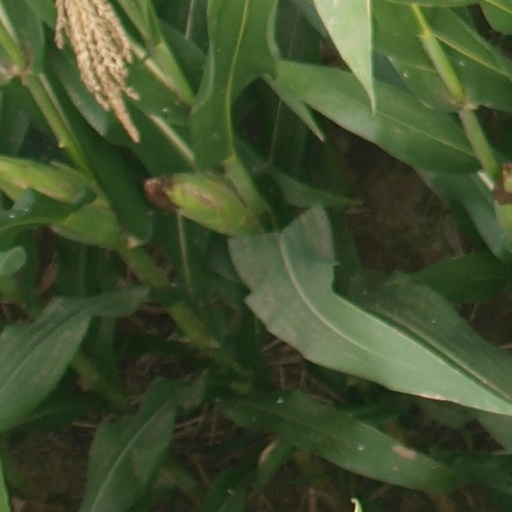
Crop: maize; corn